Crowd collapses and crushes

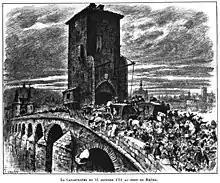
245 people died in the Lyon bridge disaster of 1711, when a large crowd returning from a festival on one side of the bridge found their way blocked by a collision between a carriage and a cart, and became trapped

Crowd collapses and crowd crushes are catastrophic incidents that occur when a body of people becomes dangerously overcrowded. When numbers are up to about five people per square meter, the environment may feel cramped but manageable; when numbers reach between eight and ten people per square meter, individuals become pressed against each other and may be swept along against their will by the motion of the crowd. Under these conditions, the crowd may undergo a progressive collapse where the pressure pushes people off their feet, resulting in people being trampled or crushed by the weight of other people falling on top of them. At even higher densities, the pressure on each individual can cause them to be crushed or asphyxiated while still upright.